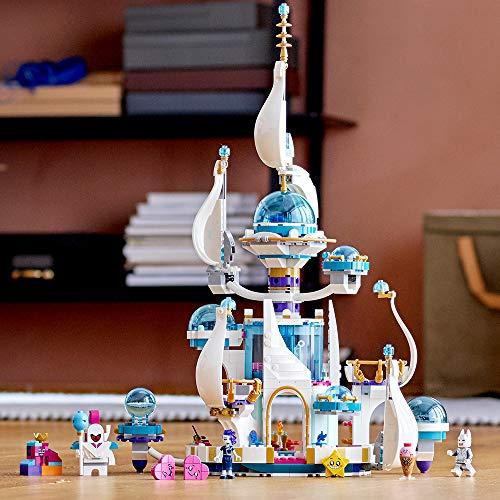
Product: THE LEGO MOVIE 2 Queen Watevra’s ‘So-Not-Evil’ Space Palace 70838 Building Kit, New 2019 (995 Pieces)
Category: Toys & Games | Building Toys | Building Sets
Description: THE LEGO MOVIE 2 Queen Watevra’s ‘So-Not-Evil’ Space Palace 70838 building toy for kids can be built together with all other original LEGO sets and LEGO bricks for creative play.
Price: $39.99
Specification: ProductDimensions:18.9x14.9x2.8inches|ItemWeight:2.1pounds|ShippingWeight:3.35pounds(Viewshippingratesandpolicies)|ASIN:B07JMHK2PM|Itemmodelnumber:6250849|Manufacturerrecommendedage:9yearsandup